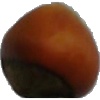
Label: nut_forest